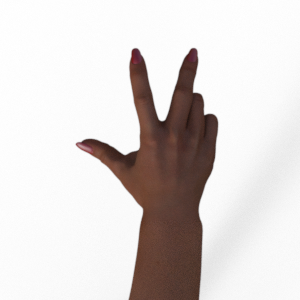
Label: scissors